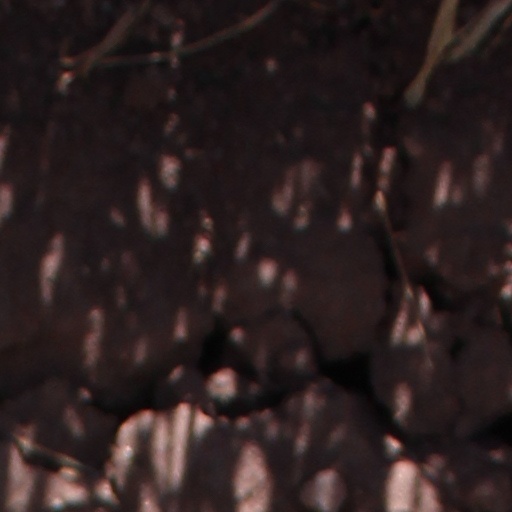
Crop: wheat